Konrad I of Masovia

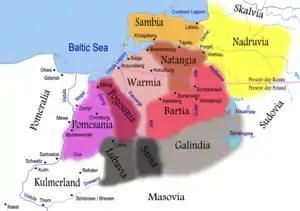
Prussian tribes (coloured areas) in the 13th century with Chełmno Land ("Kulmerland"), white, in the southwest already under control of the Teutonic Order

In an effort to enlarge his dominions, Konrad unsuccessfully attempted to conquer the adjacent pagan lands of Chełmno in Prussia during a 1209 crusade with the consent of Pope Innocent III. In 1215, the monk Christian of Oliva was appointed a missionary bishop among the Old Prussians, his residence at Chełmno however was devastated by Prussian forces the next year. Several further campaigns in 1219, 1222 failed, instead Konrad picked a long-term border quarrel with the Prussian tribes.